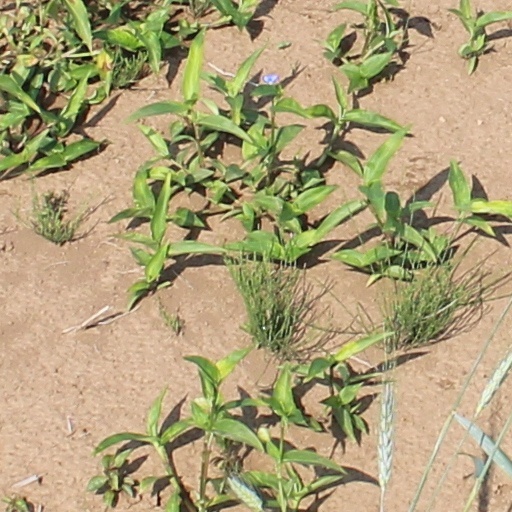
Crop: wheat